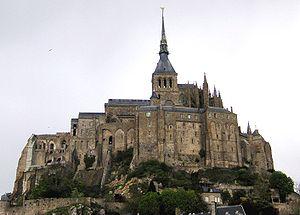
François Le Roux d’Anort, né et mort au XVIᵉ siècle, est un religieux français, trente-neuvième abbé du Mont Saint-Michel, de 1558 à 1570.
Louis-Étienne Texier d'Hautefeuille, dit le « Bailli d'Hautefeuille », né le 9 décembre 1626 à Malicorne et mort le 3 mai 1702 à Paris, est un chevalier de l'ordre de Saint-Jean de Jérusalem.
André de Laure, né au XVᵉ siècle et mort le 25 mars 1499, est un bénédictin français, trente-troisième abbé du Mont Saint-Michel, de 1483 à 1499.
Guillaume de Lamps, né au XVᵉ siècle et mort le 1ᵉʳ mars 1510, est un bénédictin français, trente-quatrième abbé du Mont Saint-Michel, de 1499 à 1510.
Jacques d’Annebault, est un prélat français, évêque-comte de Lisieux, trente-huitième abbé du Mont Saint-Michel et cardinal.
Ranulphe de Bayeux, né au XIᵉ siècle et mort le 19 décembre 1085 est un bénédictin normand, neuvième abbé du Mont Saint-Michel de 1063 à 1085.